Tropical cyclones in 2019

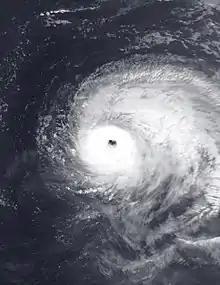
Hurricane Lorenzo

The month of August was the second-most active of the year with eighteen tropical cyclones forming, with fourteen being named, out of all the cyclones, Hurricane Dorian in the Atlantic was the strongest to form and the second deadliest of the month, with 84 confirmed deaths, and Typhoon Lekima became the second most costliest storm in Chinese history (behind Typhoon Fitow of 2013), as well as the deadliest storm of the month, with 105 fatalities.